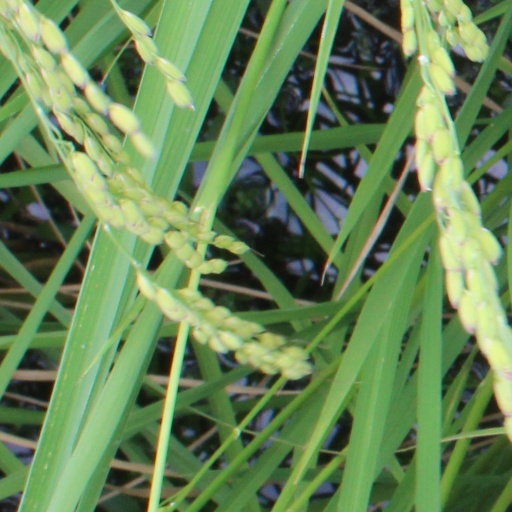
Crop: rice